Peter Mathews (archaeologist)

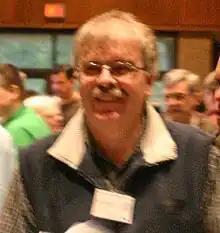

Peter Mathews (born 12 June 1951 in Canberra, Australia) is an Australian archaeologist, epigrapher, and Mayanist.